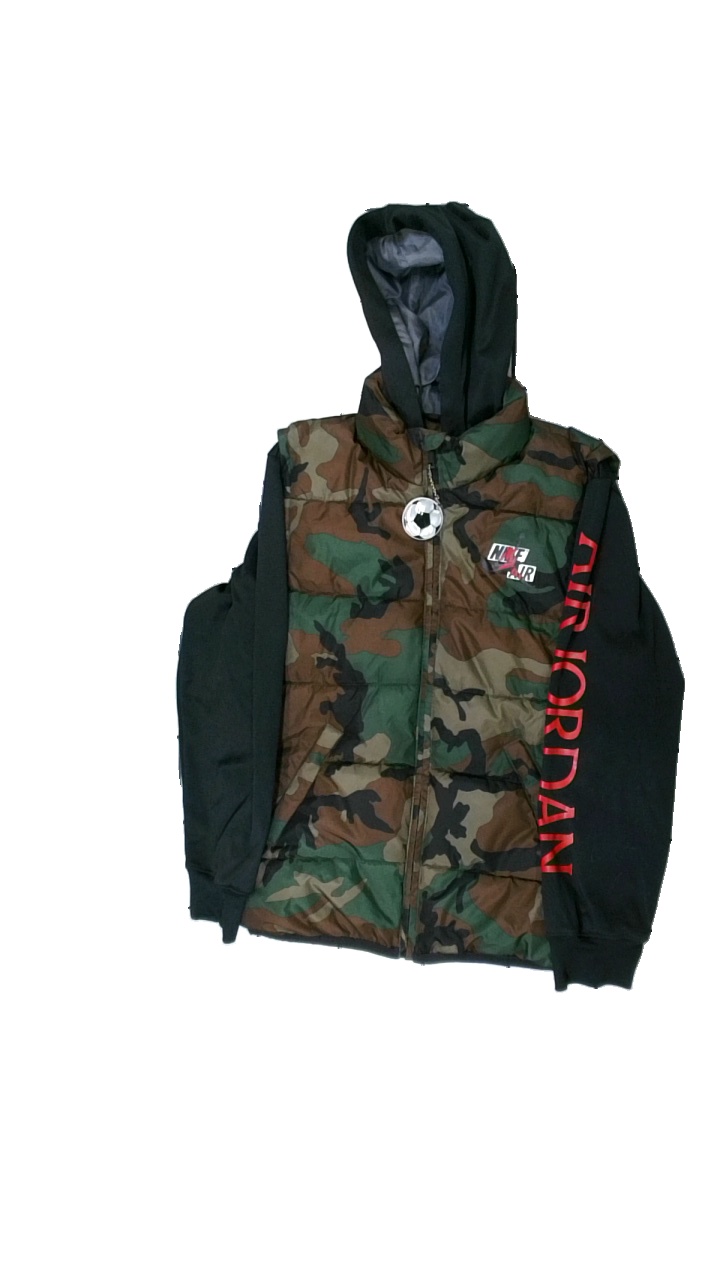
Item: Jacket (Children)
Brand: Nike
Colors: Brown, Green, Black
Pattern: Geometric print
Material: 100% polyester
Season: All
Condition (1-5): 5
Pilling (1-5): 5
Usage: Reuse
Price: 50-100